Paget's Horse

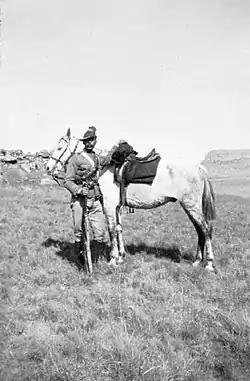
A yeoman standing by his horse in South Africa

Lord Roberts now decided that his isolated garrisons were a waste of manpower, and he ordered most of them to be evacuated. In early July Warren sent Erroll with a column, including Paget's Horse, to relieve Klerksdorp, but it had surrendered to the Boers on 25 July before he arrived. So he continued to Lichtenburg, taking away the garrison there. Paget's Horse marched through hostile territory from Mafeking to Lichtenburg, posting advance, flank and rear guards, and having daily brushes with small detachments of Boers. Erroll then marched through Ottoshoop to join Lt-Gen Sir Frederick Carrington at Zeerust on 2 August. Carrington's column had come down from Rhodesia to evacuate some of the isolated garrisons in Western Transvaal. Carrington marched the combined force towards the Elands River to cover the retirement of the garrison at Brakfontein. The column was hampered by long train of empty ox-wagons to bring away the supplies at Eland's River, and there was a running fight with the Boers. The action was described by Rose-Innes of Paget's Horse: